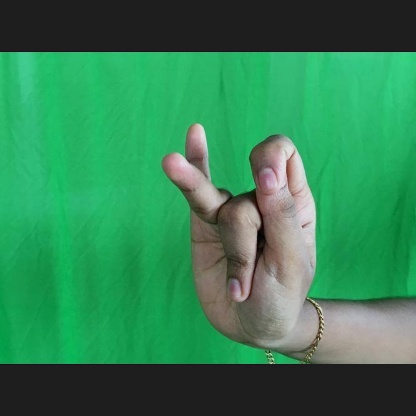
Mudra: Katakamukha